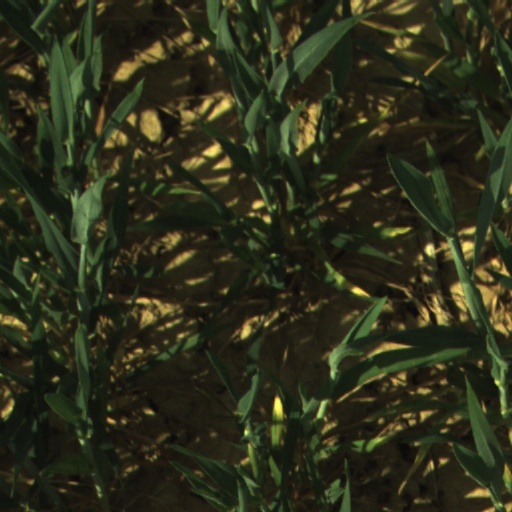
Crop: wheat